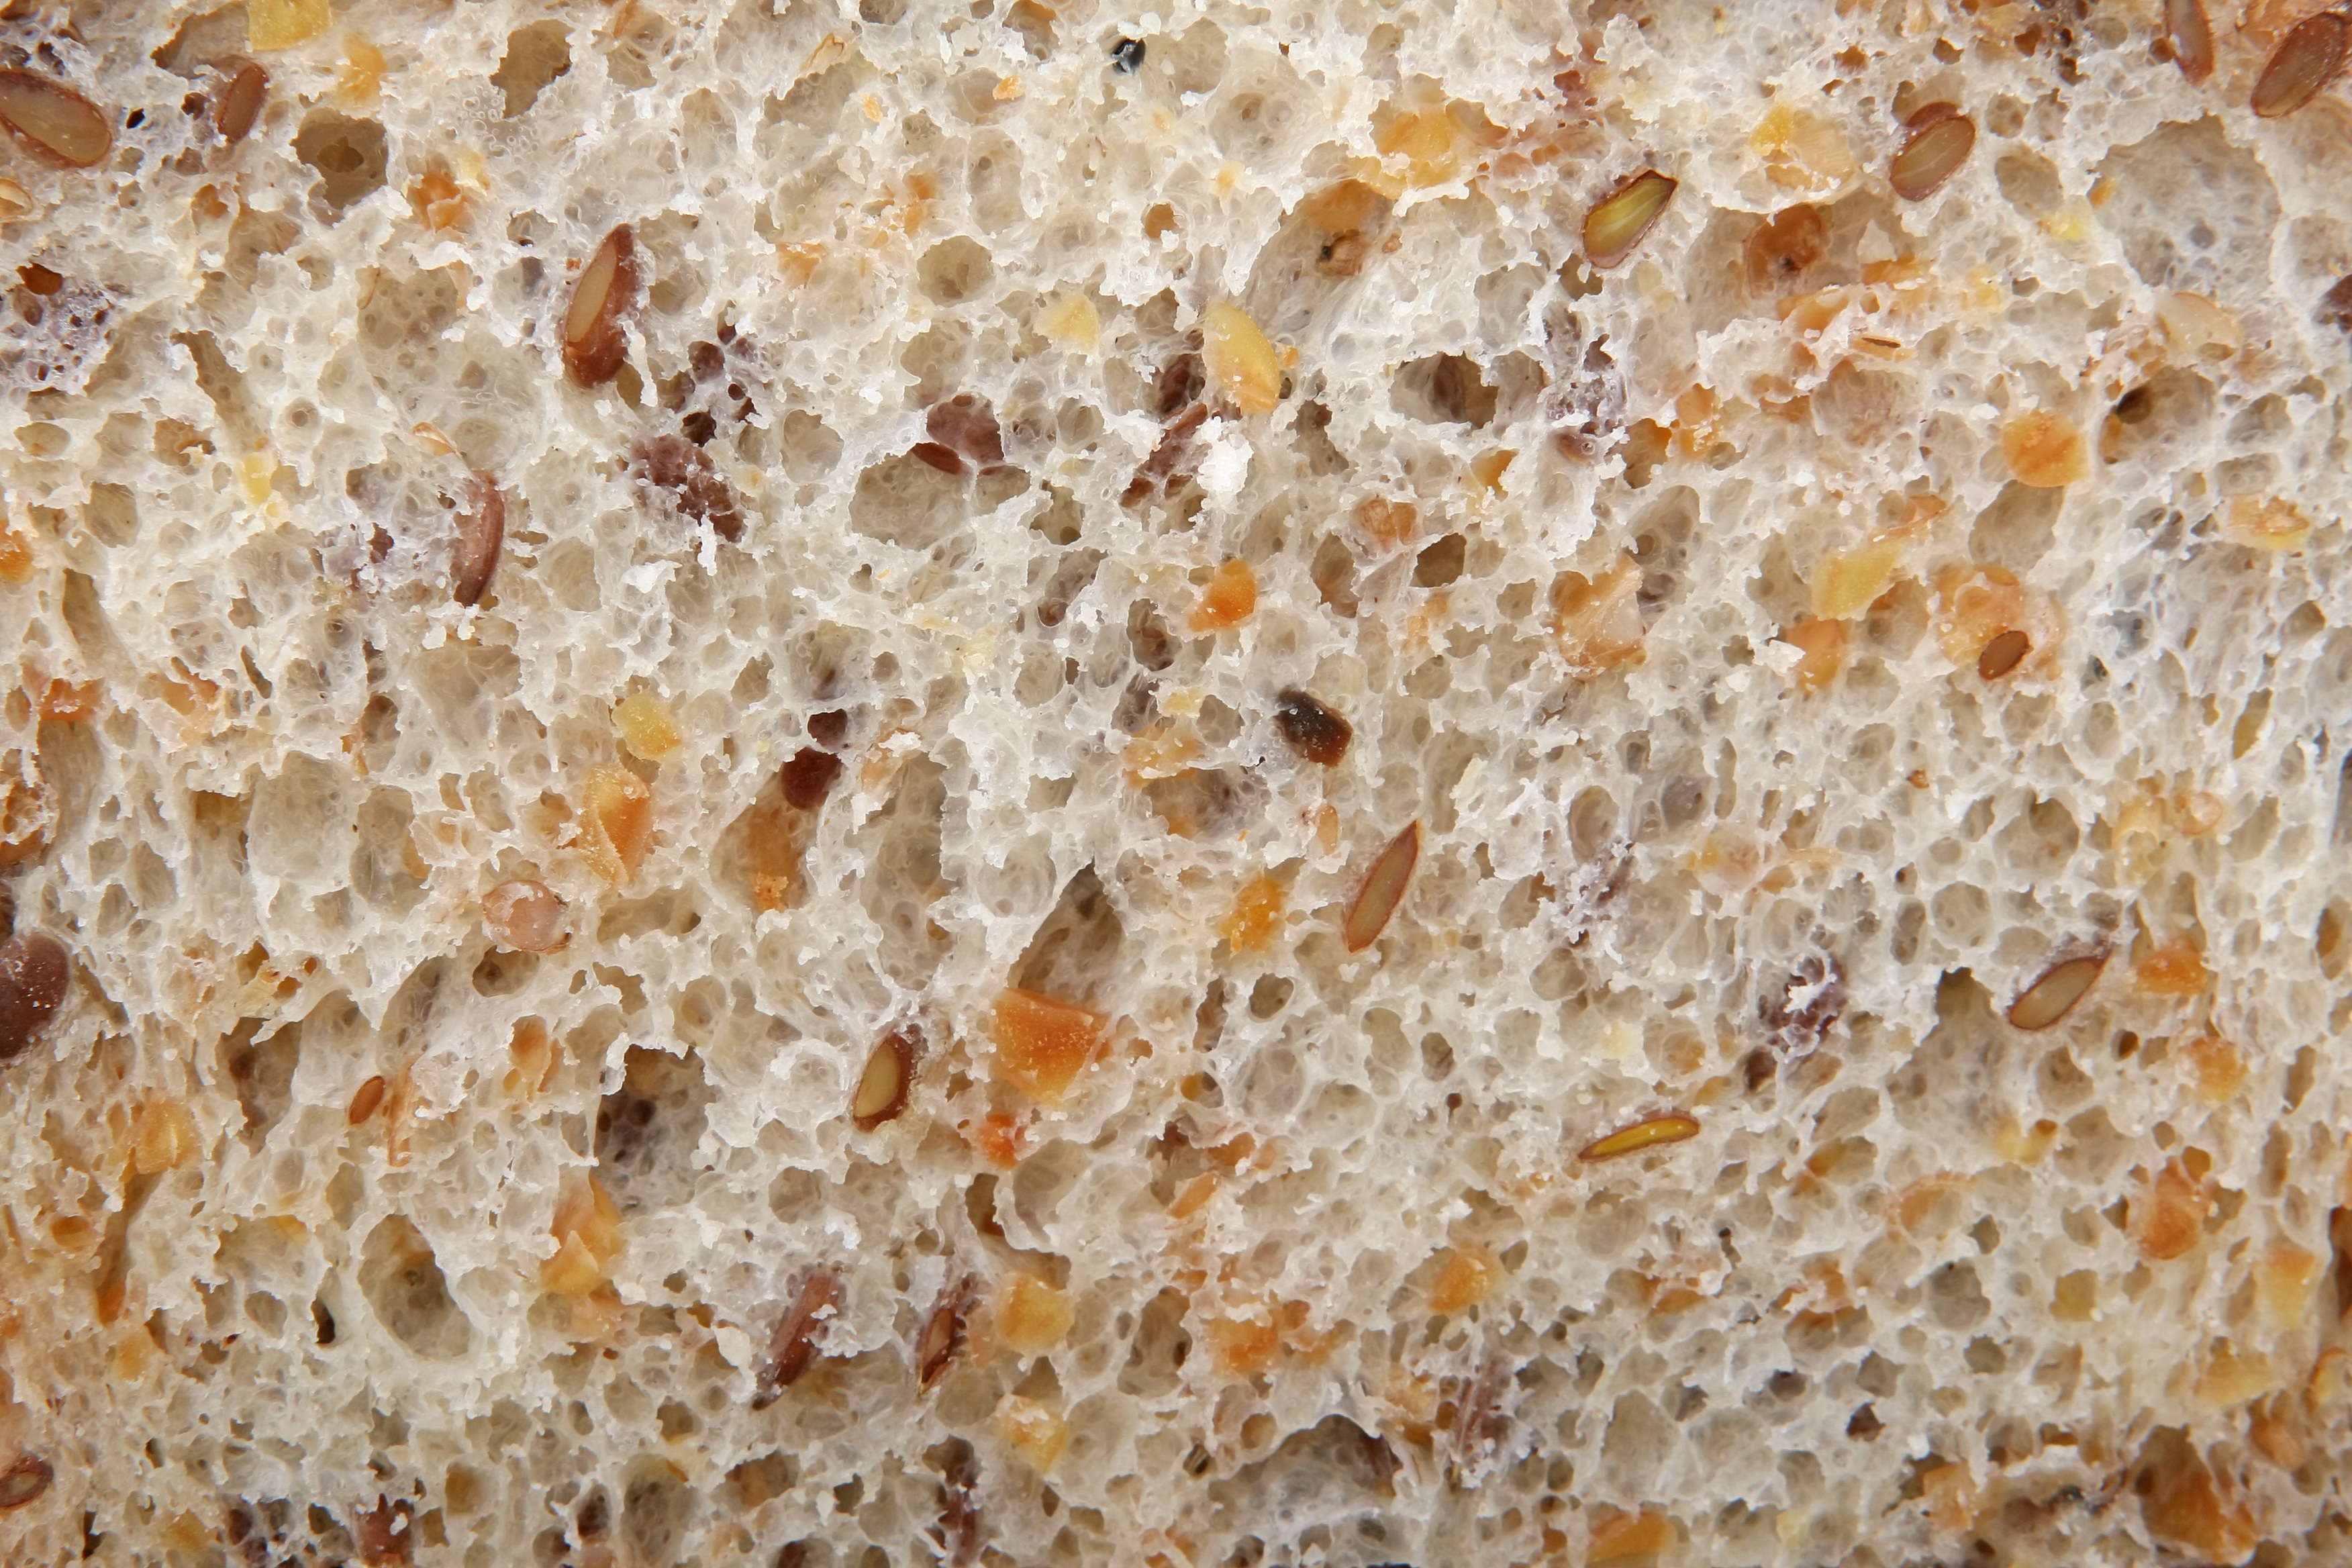
wheat, morning, texture, pattern, food, natural, fresh, brown, weight, breakfast, healthy, snack, lunch, delicious, bread, slice, health, bakery, fitness, material, sandwich, oatmeal, loaf, toast, baked, calories, bake, seeds, nuts, nutrition, roll, good, ciabatta, oven, fibre, slim, loss, diet, starter, sliced, baked goods, protein, dieting, slimming, appetite, oats, wholegrain, nourishing, grass family, whole grain, wholesome